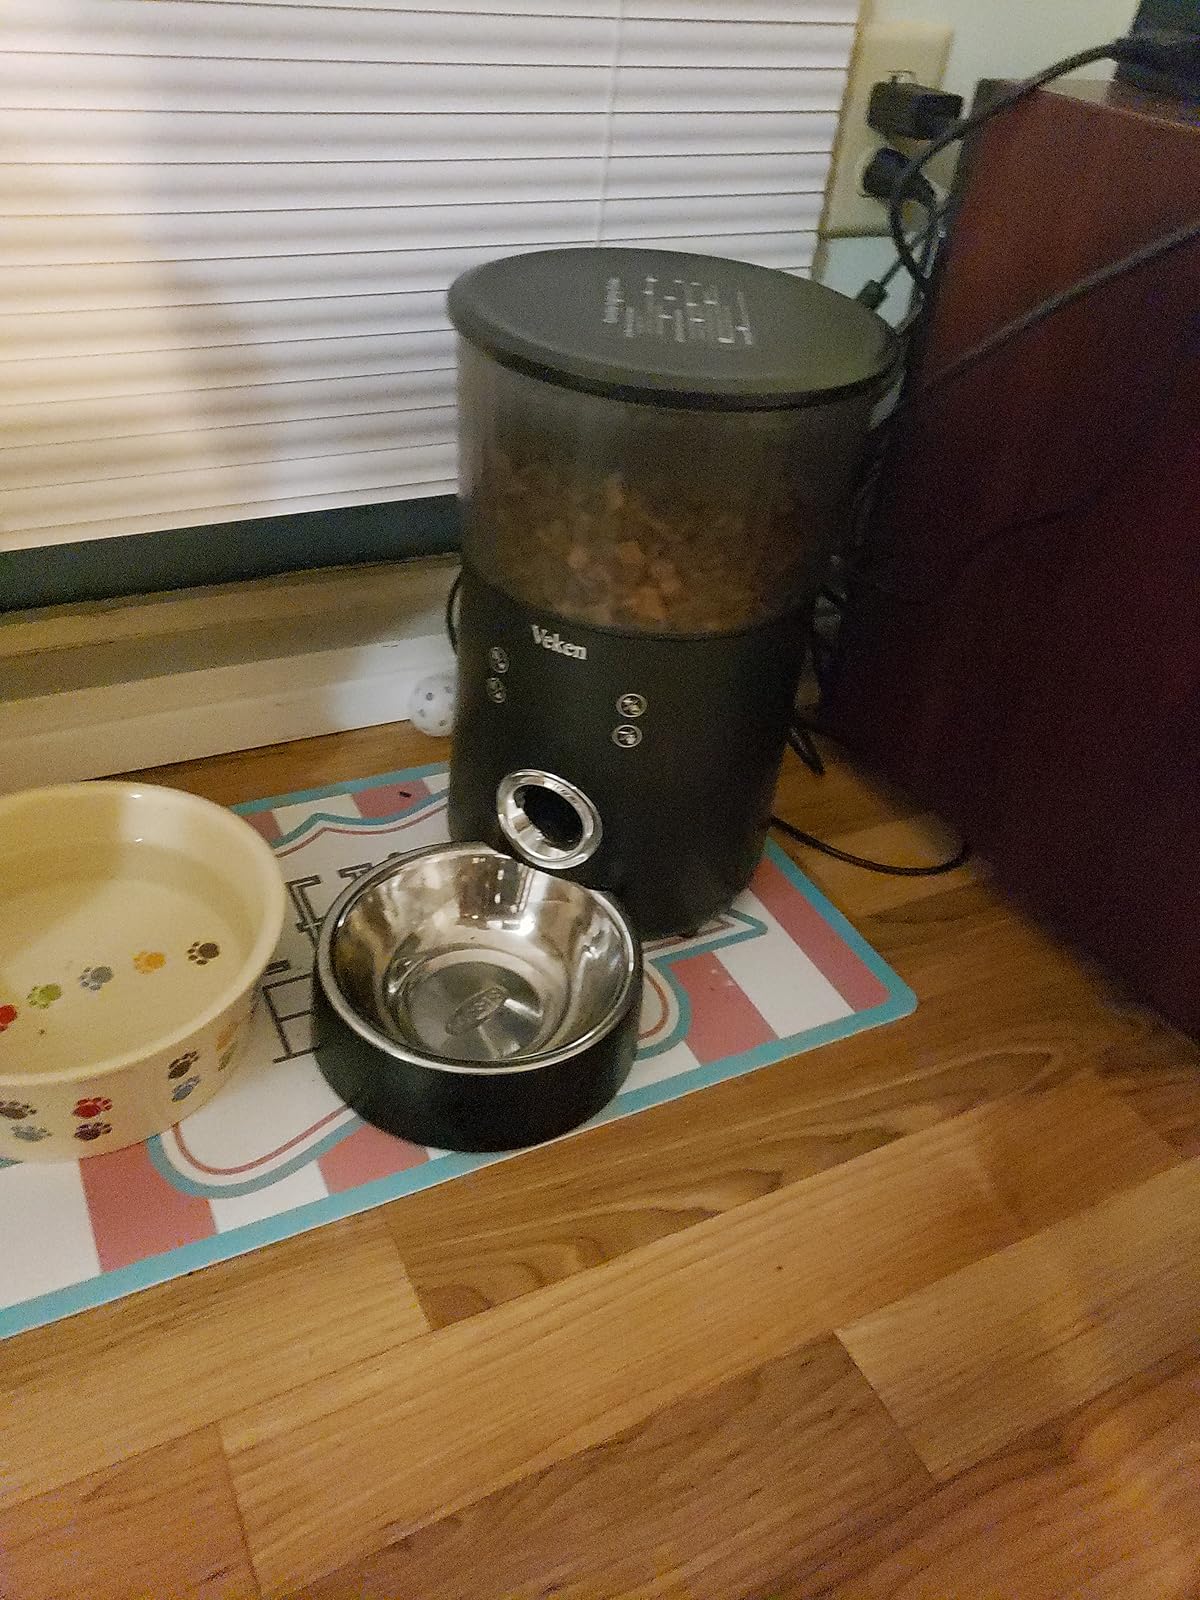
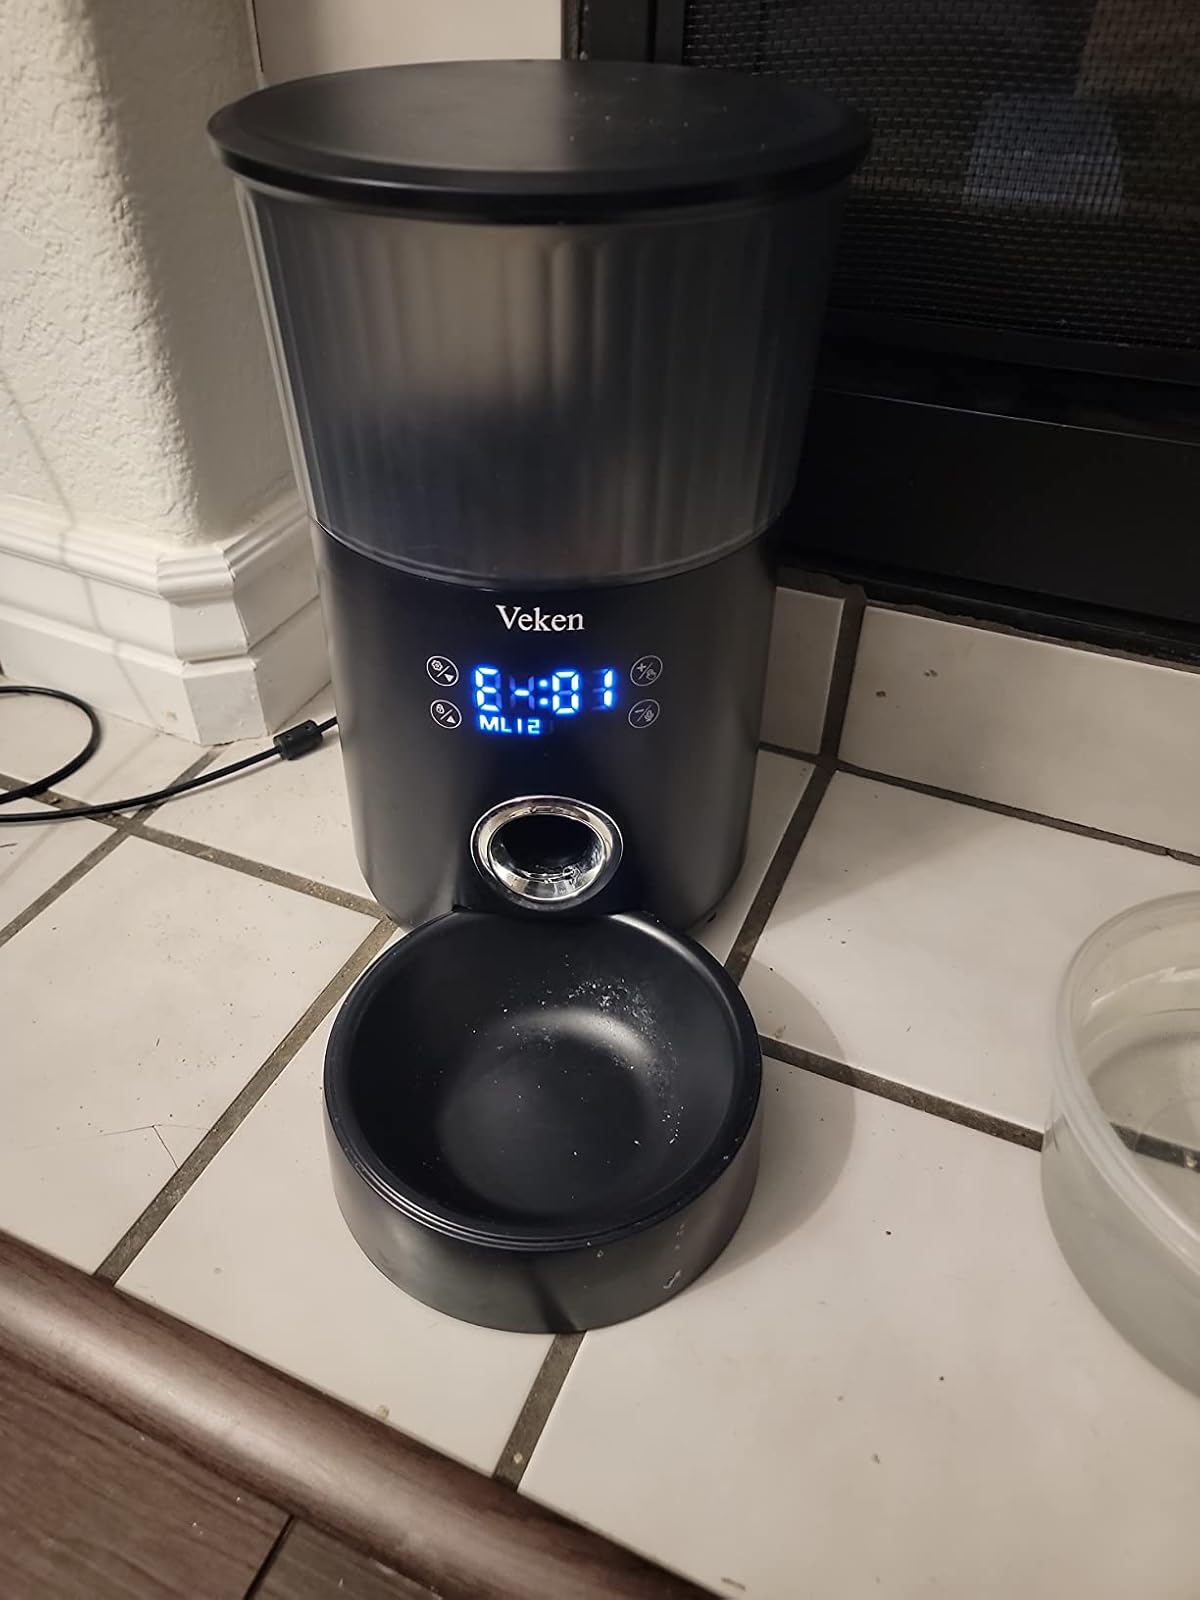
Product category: items_feeder
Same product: yes